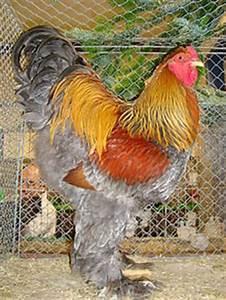
chicken